Madhiban

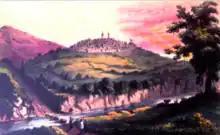
Harar

Madhibaan have a documented history in the region surrounding Harar, contributing significantly to the city's artisanal, medical, and agricultural traditions.